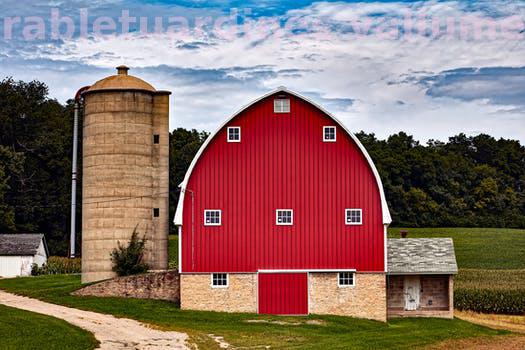
Label: Watermark